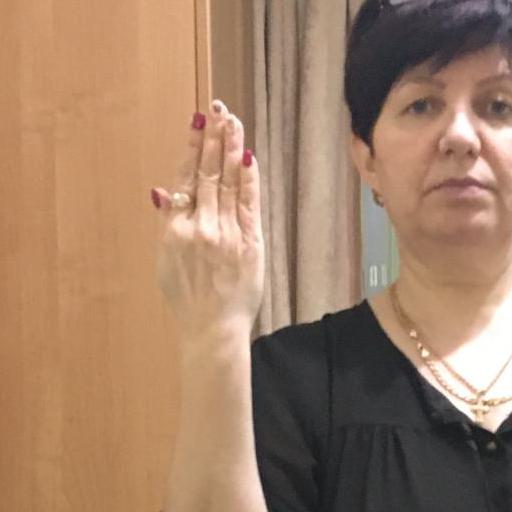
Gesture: stop_inverted